Mr. Stitch

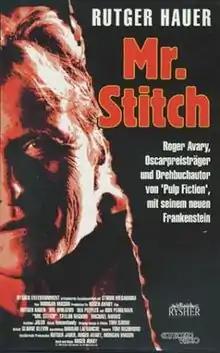

Mr. Stitch is a 1995 science fiction film written and directed by Roger Avary and starring Rutger Hauer, Wil Wheaton, Nia Peeples, and Ron Perlman.